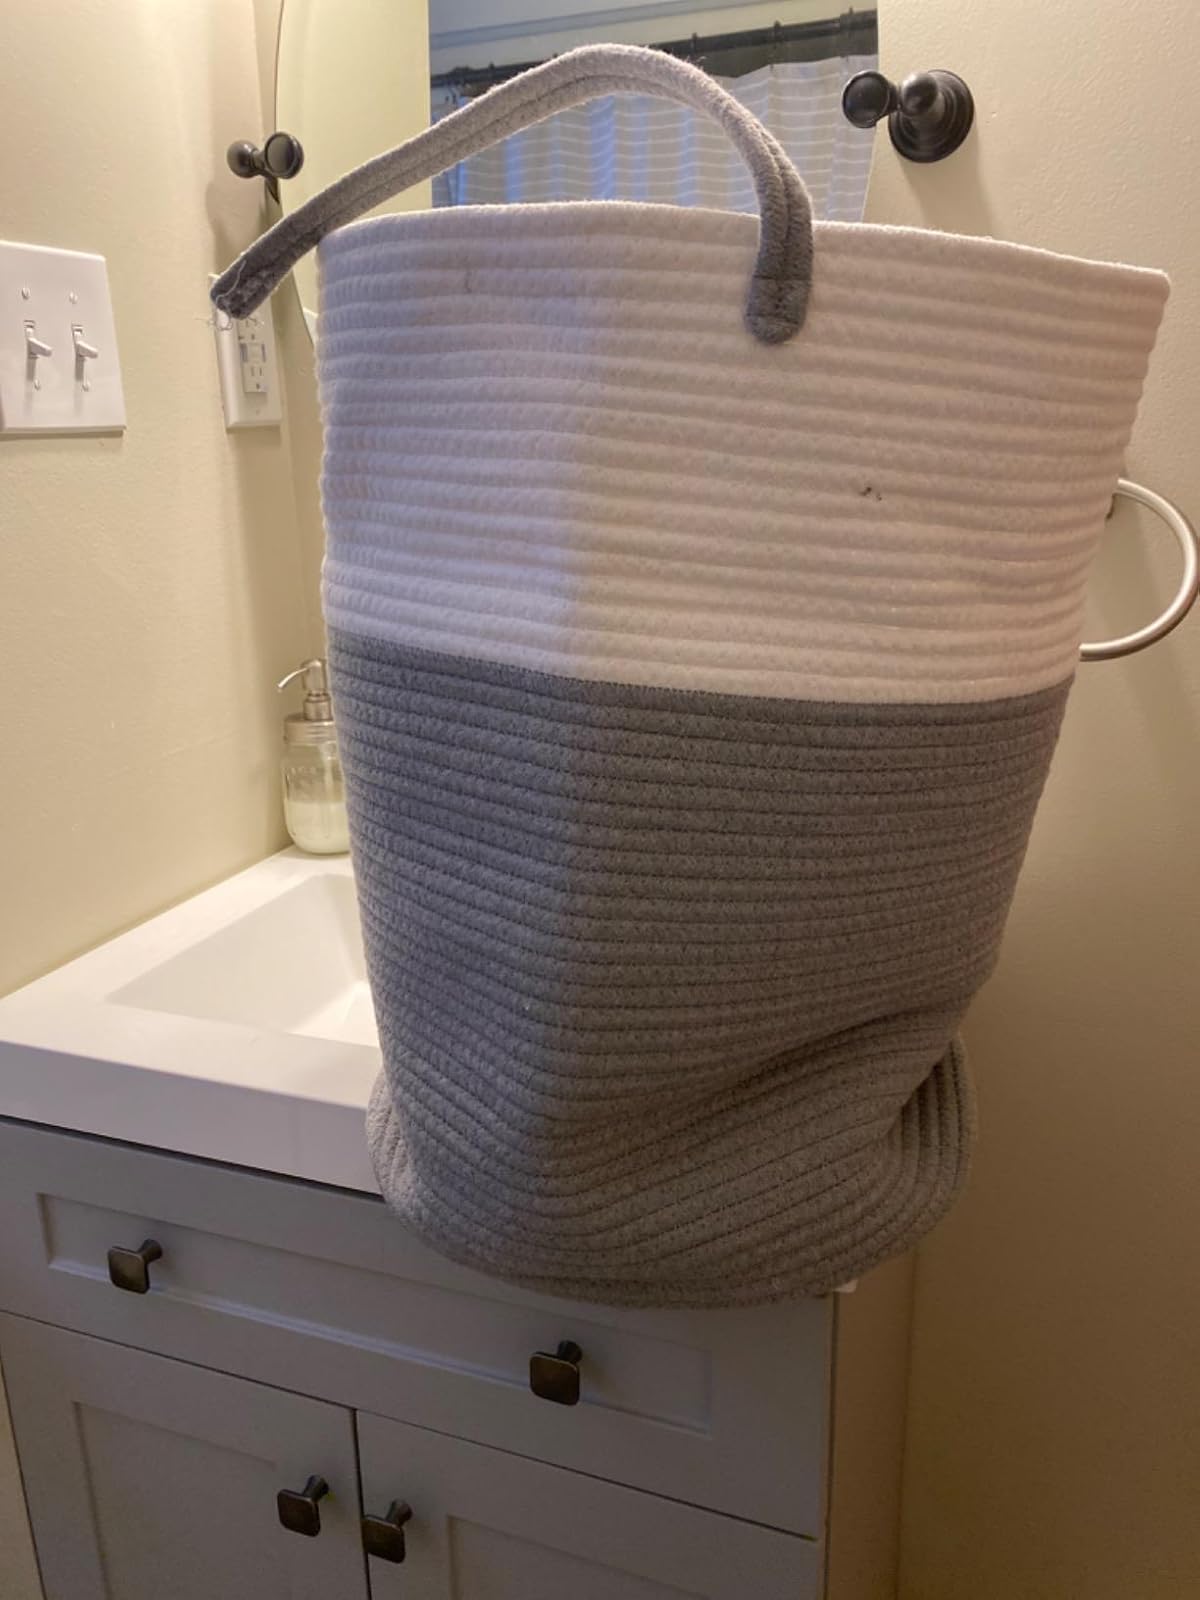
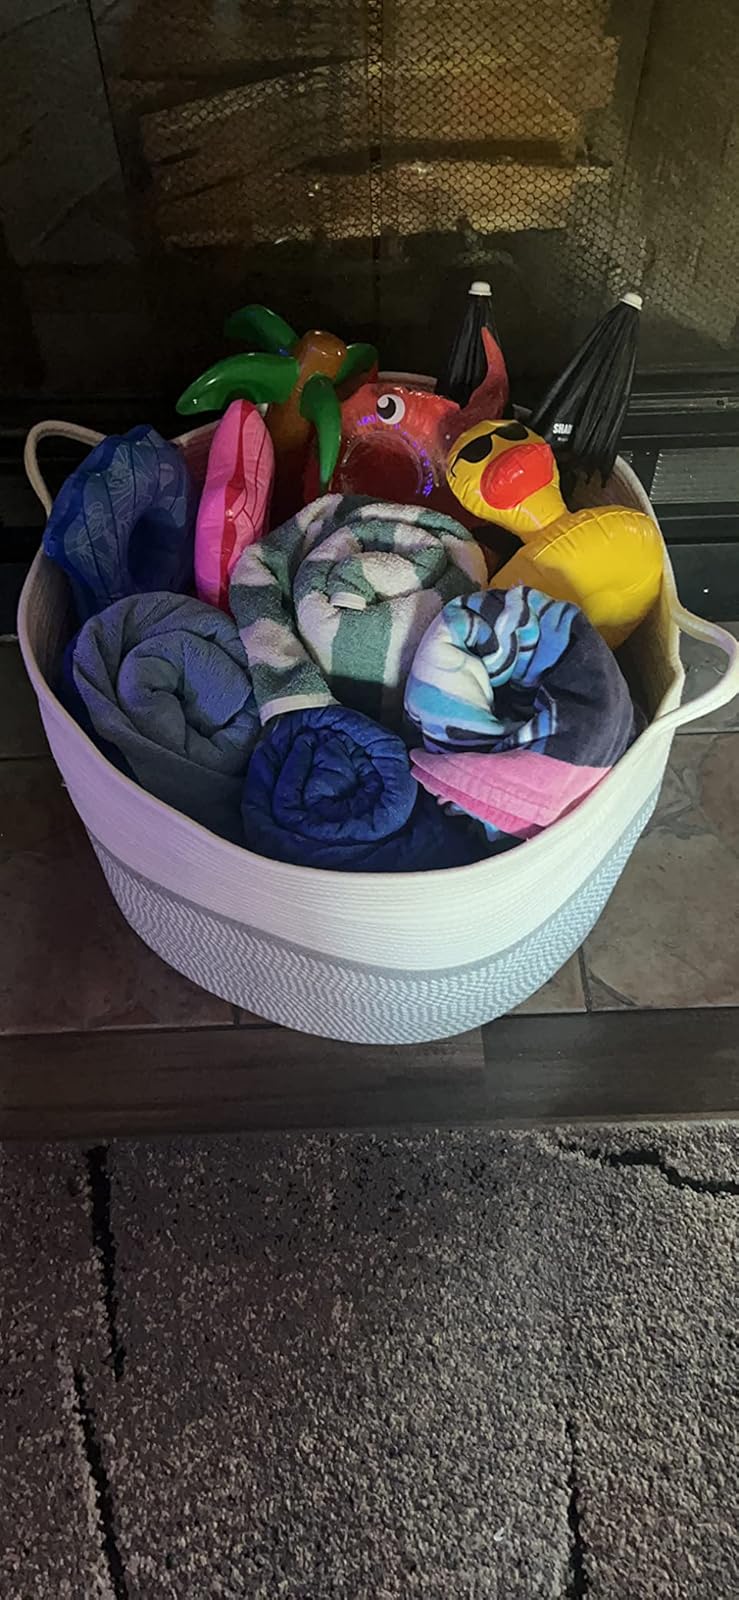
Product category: items_hamper
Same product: no